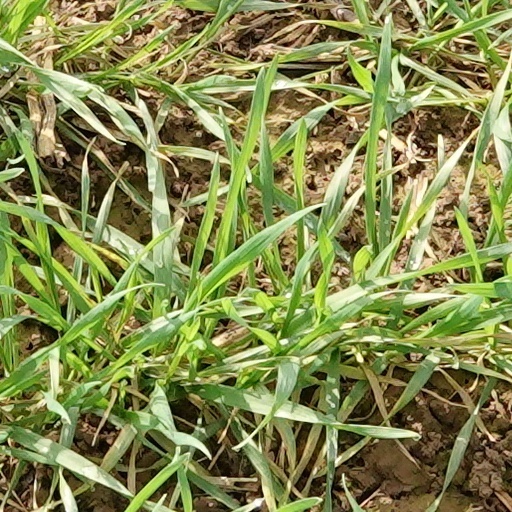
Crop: wheat